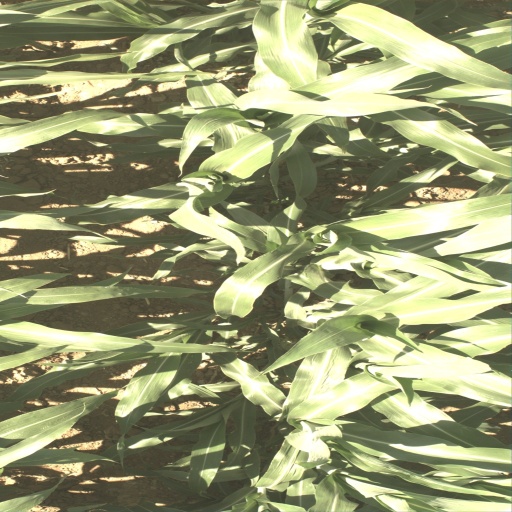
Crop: sorghum